Simón Bolívar Symphony Orchestra

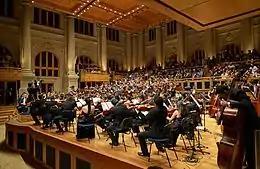
The Orchestra during a performance in 2013 at the Julio Prestes Cultural Complex, São Paulo, Brazil

The Simón Bolívar Symphony Orchestra of Venezuela is a Venezuelan orchestra. Named after the Venezuelan national hero Simón Bolívar, it was initially the apex of the nation's system of youth orchestras. By 2011, it was no longer officially a youth orchestra as many of its members remained with the orchestra and the average age had risen to the early 20s. It was replaced as the national youth orchestra by the Teresa Carreño Youth Orchestra.